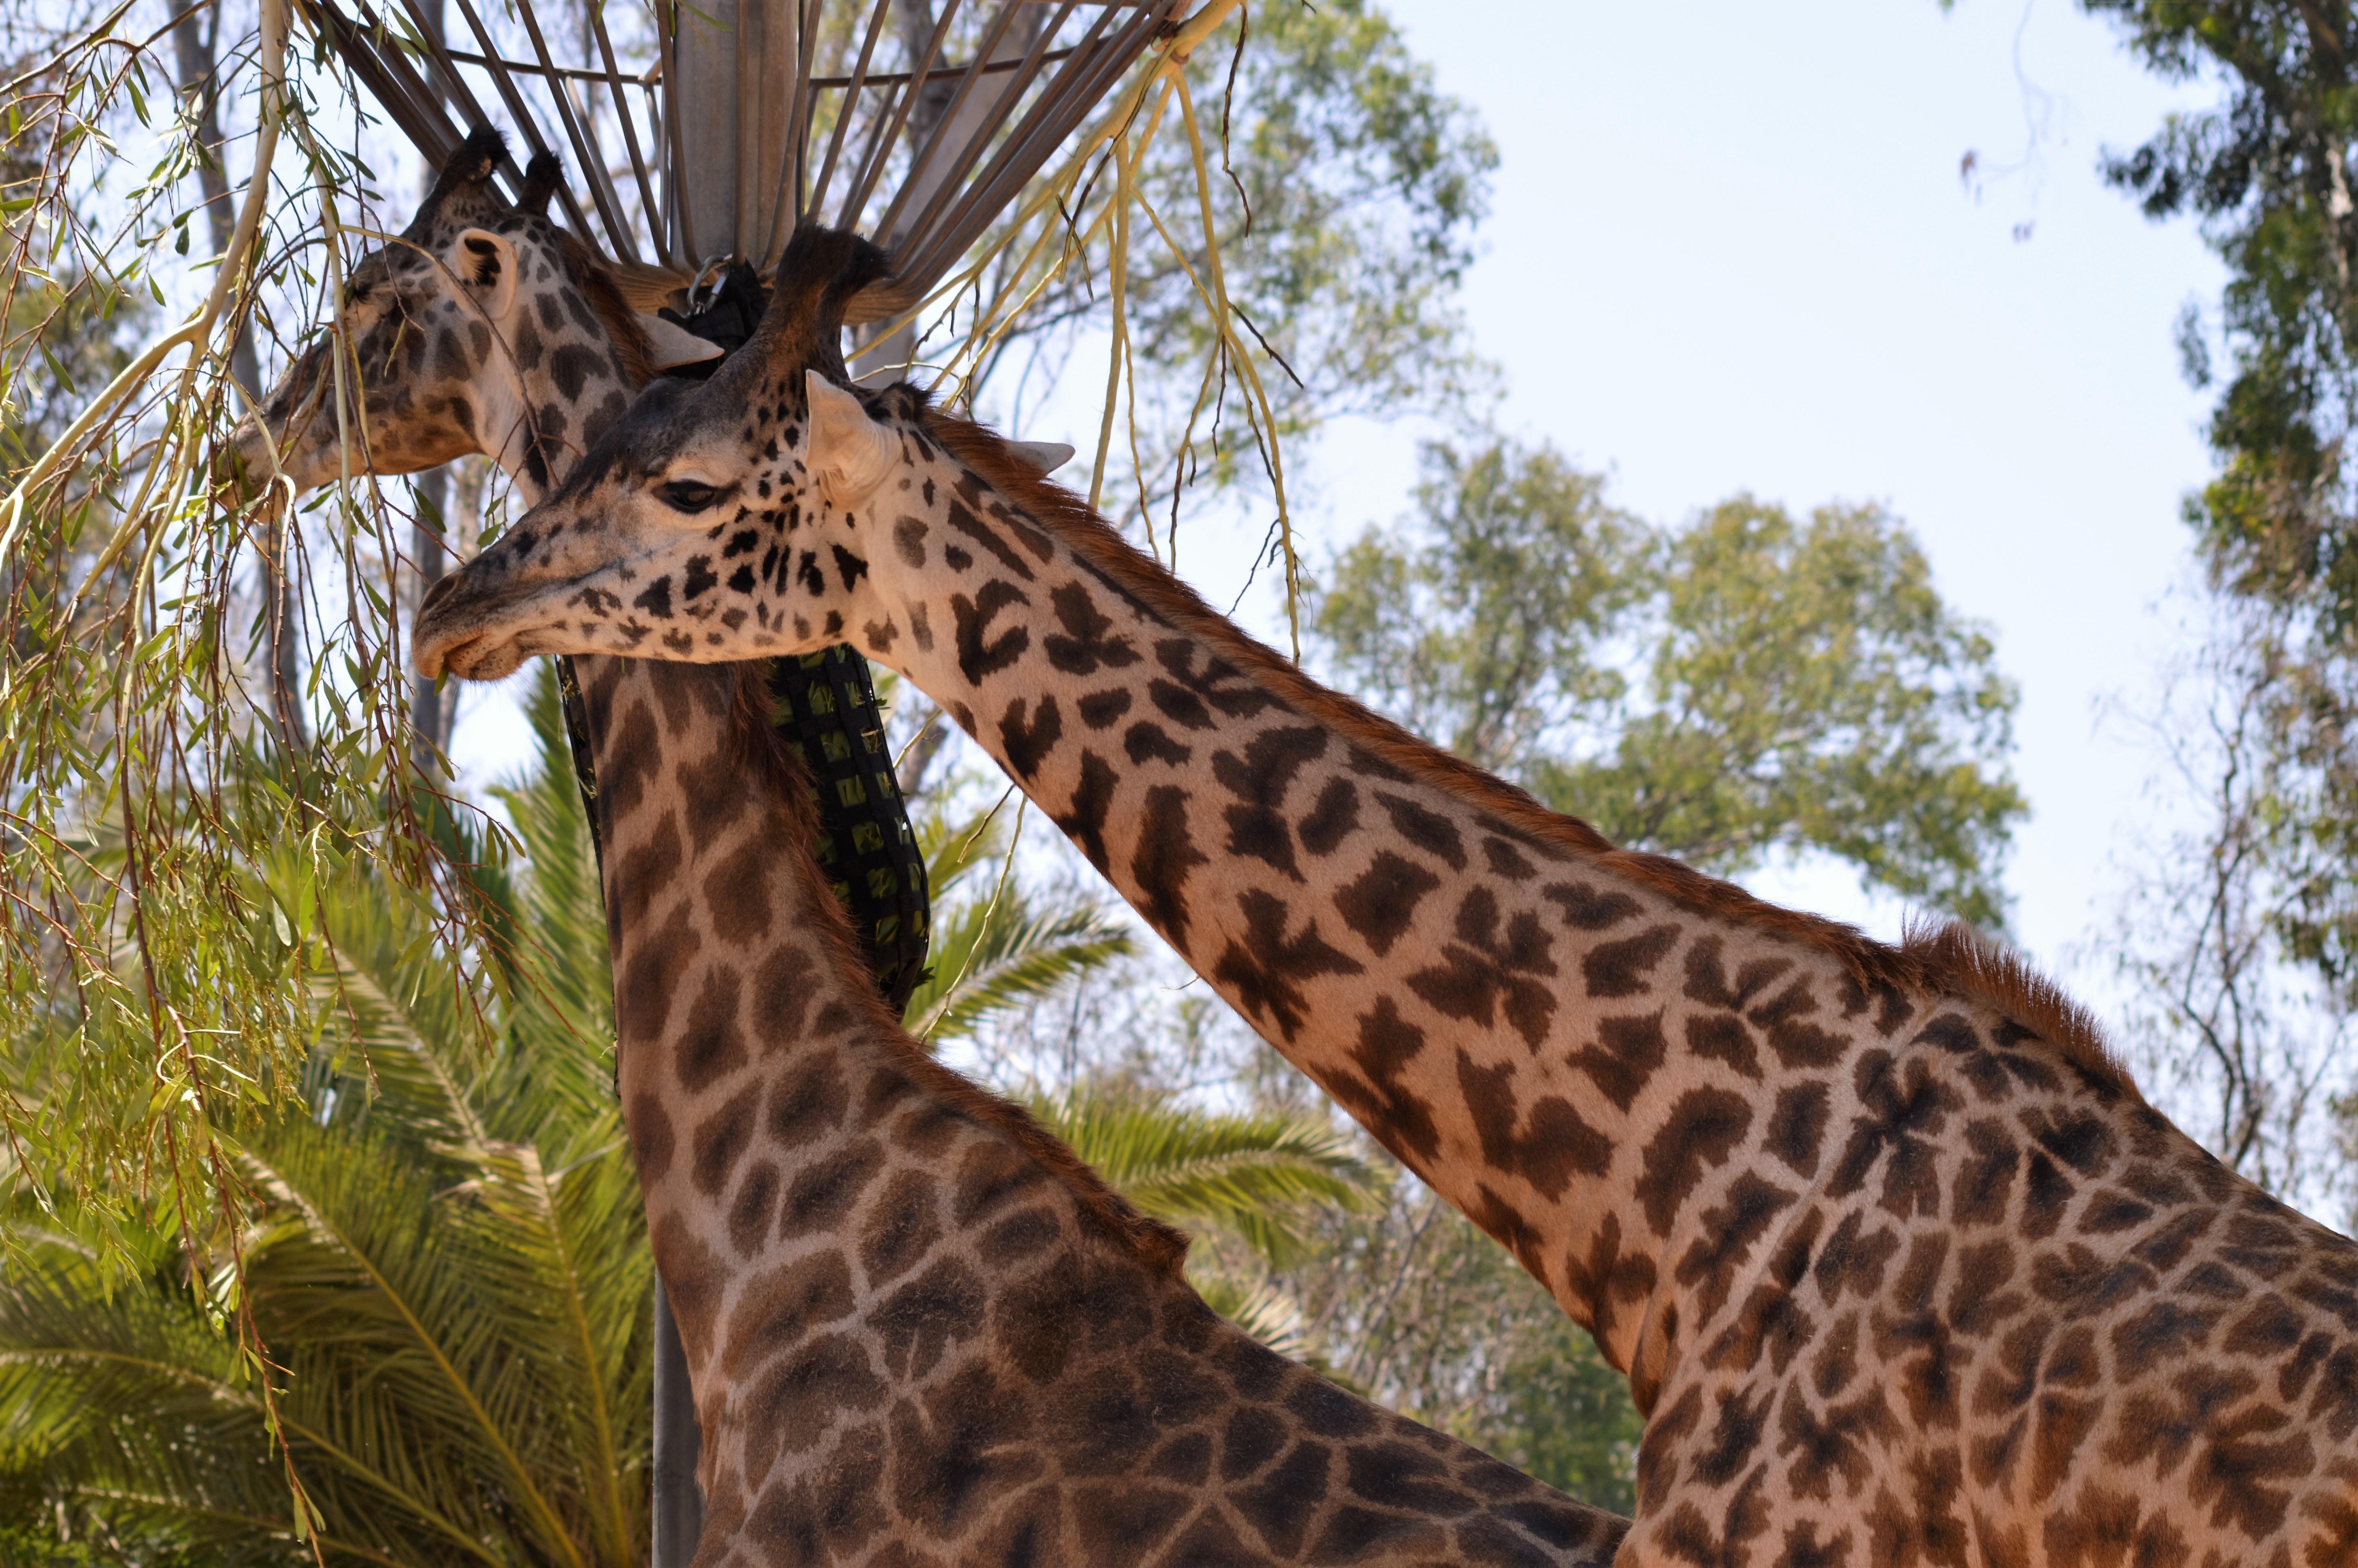
wildlife, mammal, fauna, savanna, giraffe, vertebrate, safari, giraffidae